Jobby Justin

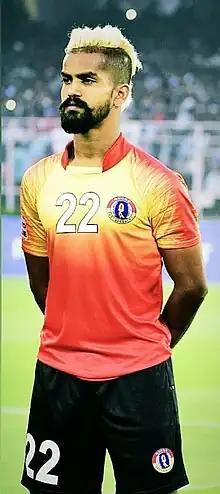
Jobby Justin with East Bengal

Jobby Justin (born 10 November 1993) is an Indian professional footballer who plays as a forward for I-League club Diamond Harbour.